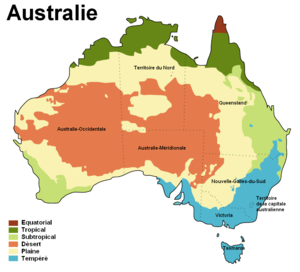
Un « corridor climatique », « couloir climatique » ou « corridors d’extension d’aire de répartition » est un corridor biologique particulier, dont les conditions doivent contribuer à assurer la survie des espèces sauvages en permettant à nouveau leur migration naturelle sur un axe nord-sud ou vers des zones d'altitude ou littorale plus fraiches, afin d'échapper aux effets du réchauffement climatique.
La faune de l'Australie est constituée d'une très grande diversité d'animaux. Quelque 83 % des mammifères, 89 % des reptiles, 90 % des poissons et des insectes et 93 % des amphibiens qui habitent cette masse continentale sont endémiques. Ce haut niveau d'endémisme peut être attribué au grand isolement géographique du continent, à sa stabilité tectonique, aux effets d'un modèle de changements climatiques assez inhabituel sur le sol et la flore au fil du temps géologique. L'une des spécificités de la faune australienne réside dans la relative rareté des mammifères placentaires. C'est pourquoi les marsupiaux, un groupe de mammifères dont les petits sont portés dans un marsupium et qui inclut les kangourous, les opossums, les koalas et les Dasyuromorphia, occupent plusieurs niches écologiques qui, dans d'autres parties du monde, sont occupées par les animaux placentaires. L'Australie est l'habitat de deux des cinq espèces existantes connues de monotrèmes. Elle compte de nombreuses espèces venimeuses, dont certaines araignées, les scorpions, les pieuvres, les scyphozoaires, certains mollusques, les poissons-pierres et les raies et même un mammifère : l'ornithorynque.
Les déserts australiens couvrent, au total près de 1 371 000 km², soit 18 % de l'Australie. La plupart des déserts se situent dans la partie centrale et au nord-ouest de l'île principale.
L'environnement en Australie est l'environnement du pays Australie, pays d'Océanie. L'Australie est le sixième plus grand pays au monde par la superficie. Le territoire rassemble des espaces désertiques et des écosystèmes très riches en biodiversité, comme la Grande barrière de corail classée au patrimoine mondial, les forêts tempérées de Tasmanie et le Sud-Ouest de l'Australie méditerranéen, Point chaud de biodiversité. Les ressources en charbon sont importantes. Elles fournissent la majorité de l’électricité du pays, qui est par ailleurs le premier exportateur mondial de charbon. Le pays a ainsi un bilan carbone par habitant élevé.
L'Australie, en forme longue le Commonwealth d'Australie, est un pays de l'hémisphère sud dont la superficie couvre la plus grande partie de l'Océanie. En plus de l'île éponyme, l'Australie comprend également la Tasmanie ainsi que d’autres îles des océans Austral, Pacifique et Indien. Elle revendique aussi 6 000 000 km² en Antarctique. Les nations voisines comprennent notamment l'Indonésie, le Timor oriental et la Papouasie-Nouvelle-Guinée au nord, les îles Salomon, Vanuatu et le territoire français de Nouvelle-Calédonie au nord-est, la Nouvelle-Zélande au sud-est ainsi que le territoire français des îles Kerguelen à l'ouest des îles australiennes Heard et McDonald.